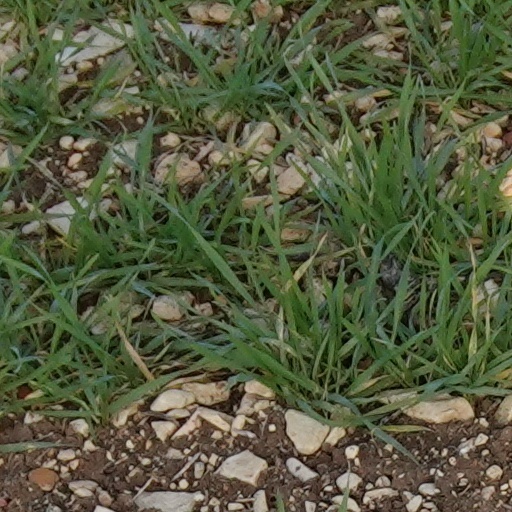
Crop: wheat